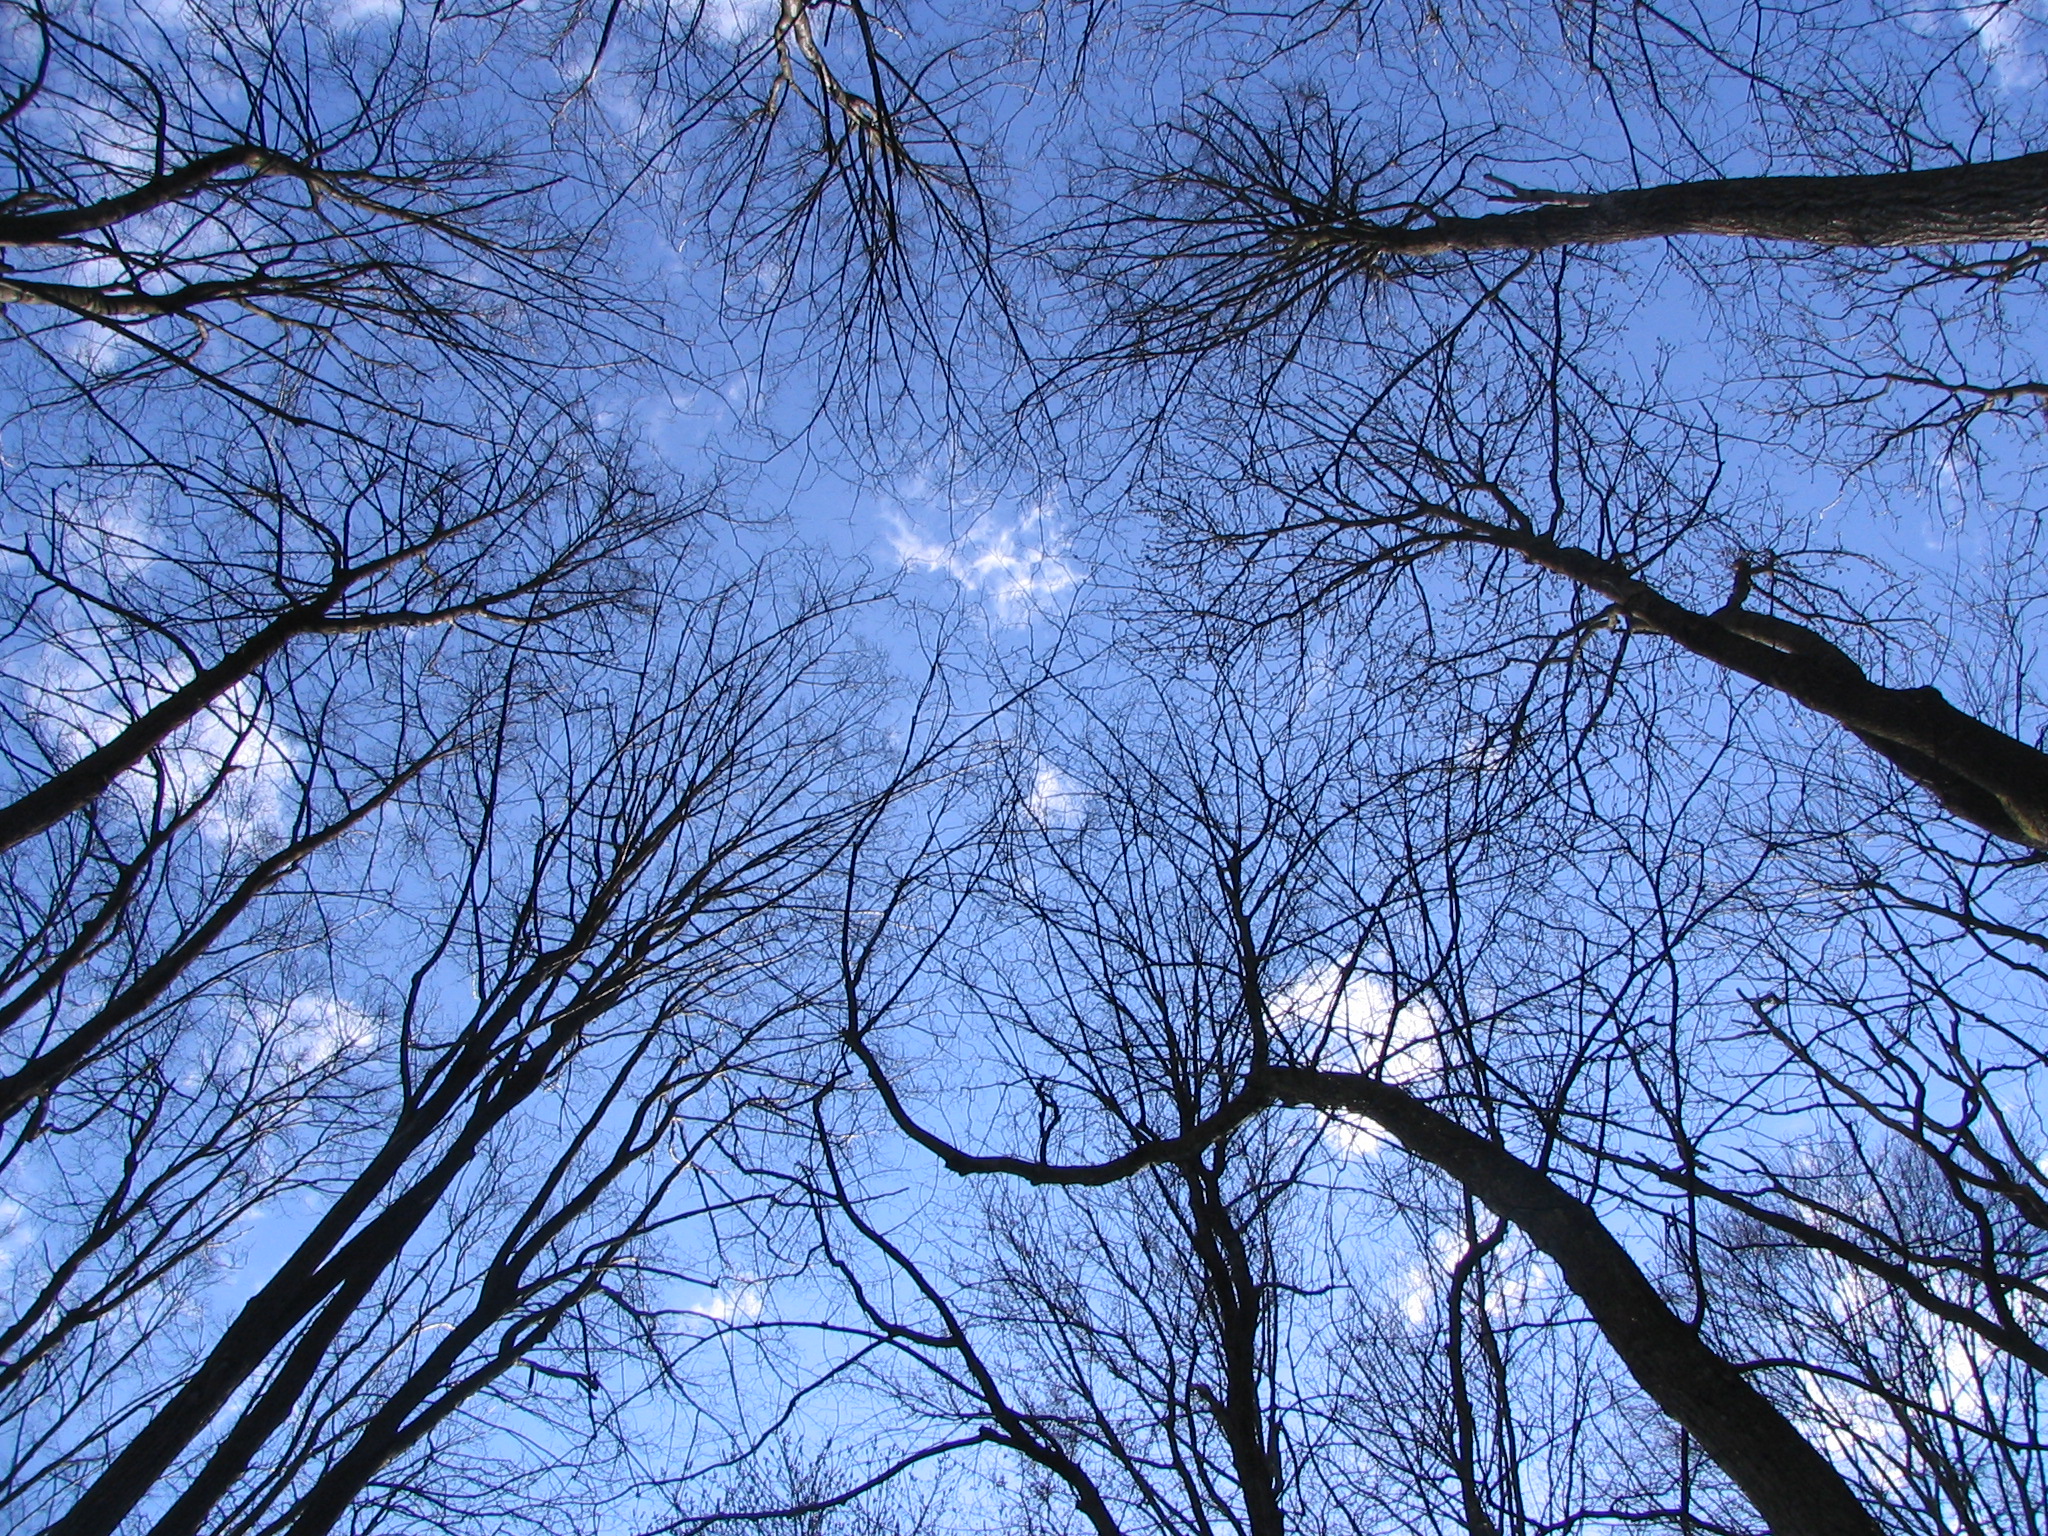
tree, branch, sky, nature, blue, daytime, woody plant, natural landscape, sunlight, light, twig, plant, leaf, winter, biome, spring, atmosphere, trunk, cloud, forest, deciduous, electric blue, temperate broadleaf and mixed forest, old growth forest, plant stem